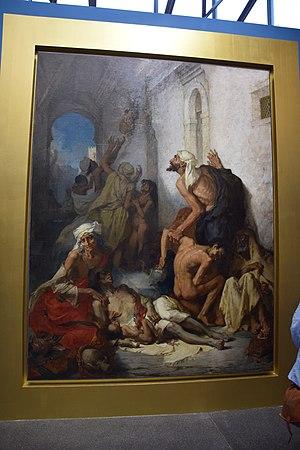
L'Algérie de Gustave Guillaumet (Roubaix, 2019)‎
Le musée national Cirta est un musée à Constantine en Algérie, le musée présente le passé de la ville de la préhistoire, aux périodes numide, romaine, hafside, ottomane et coloniale ainsi que des vestiges de Tiddis et de la Kalâa des Béni Hammad.
La Famine est un tableau orientaliste à l'huile sur toile du peintre français Gustave Guillaumet, daté et signé de 1869, et conservé au Musée national Cirta.